Give Our Strays A Chance

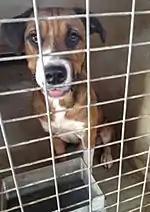

Getting Australian and international businesses on board together with local communities and the media, GOSAC has saved many stray animals and raised hundreds of thousands of dollars in donations.